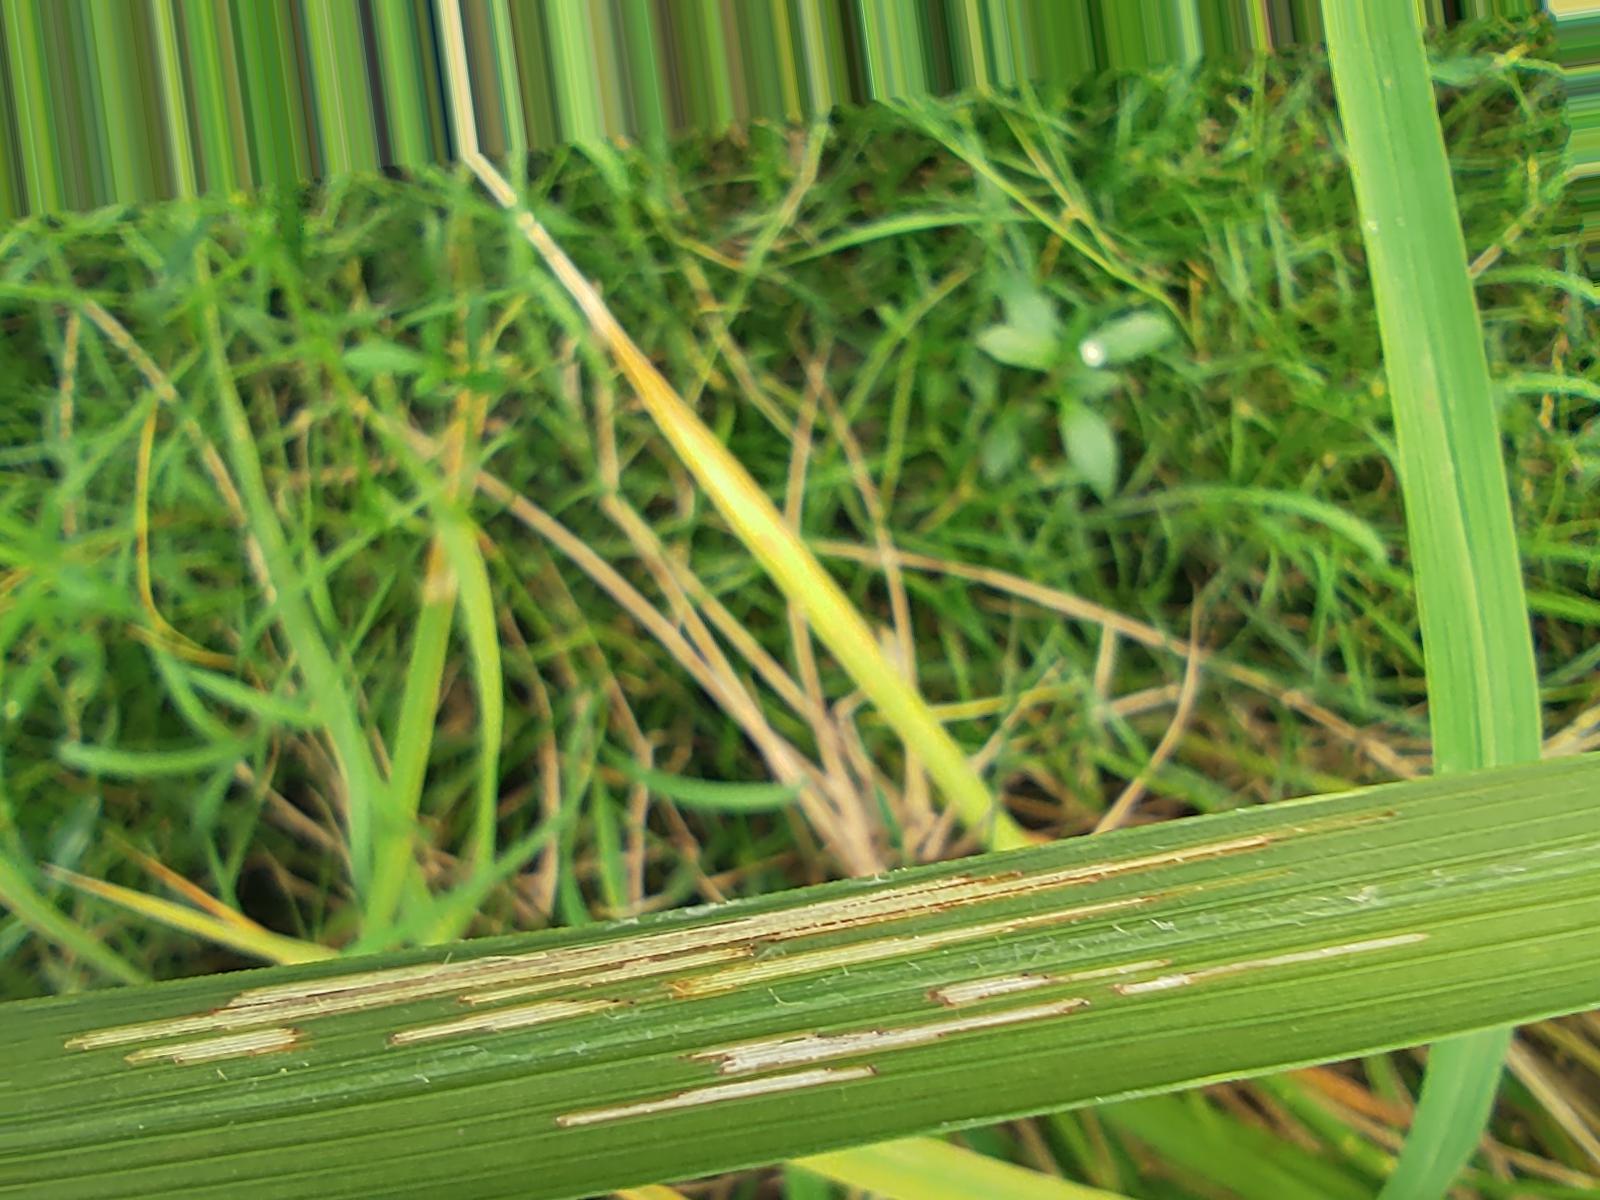
Nhãn: Sâu gai ( Hispa )